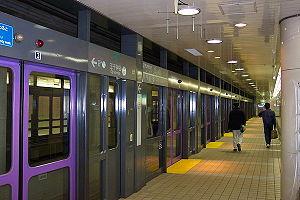
Ōji-Kamiya est une station du métro de Tokyo sur la ligne Namboku dans l'arrondissement de Kita à Tokyo. Elle est gérée par la compagnie Tokyo Metro.